Music of Baltimore

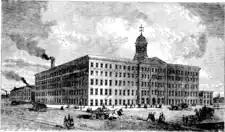
Piano factory of Wm. Knabe & Co. in 1873

Baltimore was also home to the piano-building businesses of William Knabe and Charles Steiff. Knabe emigrated to the United States in 1831, and he founded the firm, with Henry Gaehle, in 1837. It began manufacturing pianos in 1839. The company became one of the most prominent and respected piano manufacturers in the country, and was the dominant corporation in the Southern market. The company floundered after a fire destroyed a factory, and the aftermath of the Civil War lessened demand in the Southern area where Knabe's sales were concentrated. By the end of the 19th century, however, Knabe's sons, Ernest and William, had re-established the firm as one of the leading piano companies in the country. They built sales in the west and north, and created new designs that made Knabe & Co. the third best-selling piano manufacturer in the country. The pianos were well regarded enough that the Japanese government chose Knabe as its supplier for schools in 1879. After the death of William and Ernest Knabe, the company went public. In the 20th century, Knabe's company became absorbed into other corporations, and the pianos are now manufactured by Samick, a Korean producer.